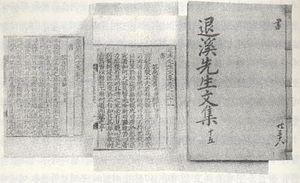
Yi Hwang est un des principaux érudits néoconfucianistes de la Corée de la période Joseon. Il est le fondateur de l'école du Yeongnam et de la Dosan Seowon, une académie confucéenne privée. Il est connu sous son nom de plume, Toegye. Son nom de courtoisie était Gyeongho.